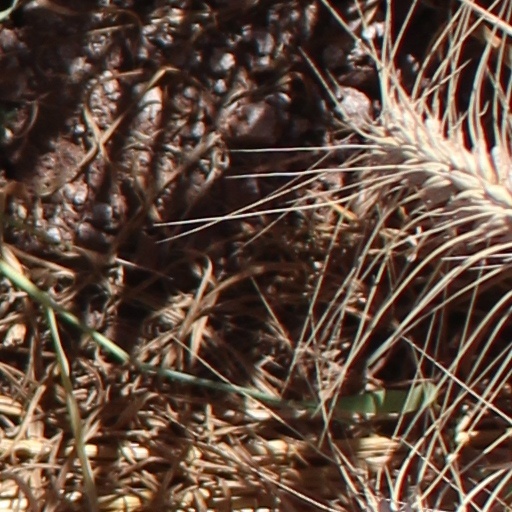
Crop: wheat